Knoetschkesuchus

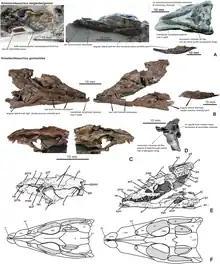
"Knoetschkesuchus langenbergensis" compared with "Knoetschkesuchus guimarotae"

According to Schwarz "et al.", seven traits unite "K. langenbergensis" and "K. guimarotae", and separate them from other species referred to "Theriosuchus". These include the presence of only two unique tooth morphotypes; the choanae being placed in shallow grooves rather than a bowl-like depression; the relatively wide top of the skull; the presence of antorbital and mandibular fenestrae in all life stages; and the relatively limited contact between the lacrimal and nasal. Additionally, "K. langenbergensis" differs from other species in lacking teeth with low crowns; having a longer maxillary symphysis; having a crest on the side of the downward-projecting process of the postorbital; having overlap between the postorbital and the front of the squamosal; and a rectangular parietal that does not form part of the supratemporal fenestra.